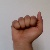
The image shows a hand gesture representing the letter 'A' in Indian Sign Language.